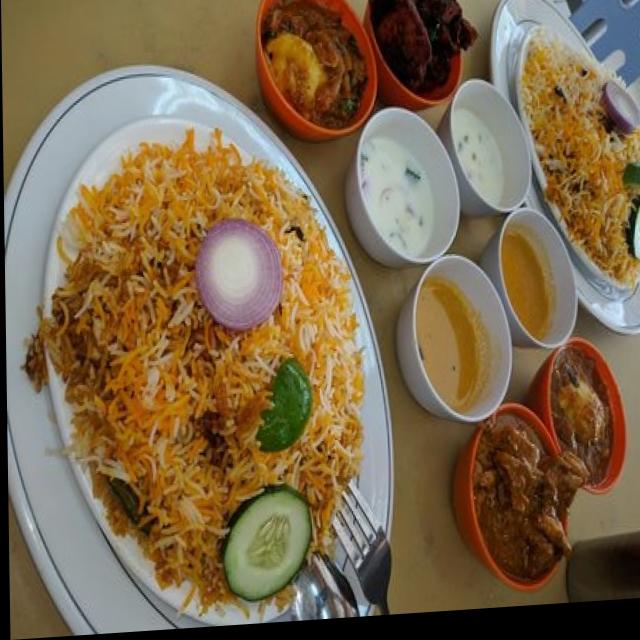
Dish: biryani